David Williamson

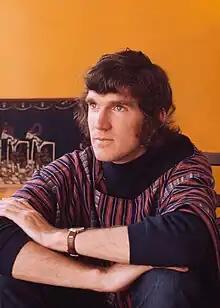
Williamson in 1972

David Keith Williamson (born 1942) is an Australian playwright, who has also written screenplays and teleplays. He became known in the early 1970s with his political comic drama "Don's Party", and other well-known plays include "The Club", "Travelling North", and "Emerald City".